George Irby, 3rd Baron Boston

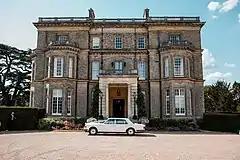
Hedsor House, in Hedsor, Buckinghamshire

Irby entered the British Army, purchasing a Cornet in the 1st Dragoons on the 4 March 1794. He was promoted to Major in the 13th Light Dragoons on 22 January 1801 before he retired on 14 August 1801.